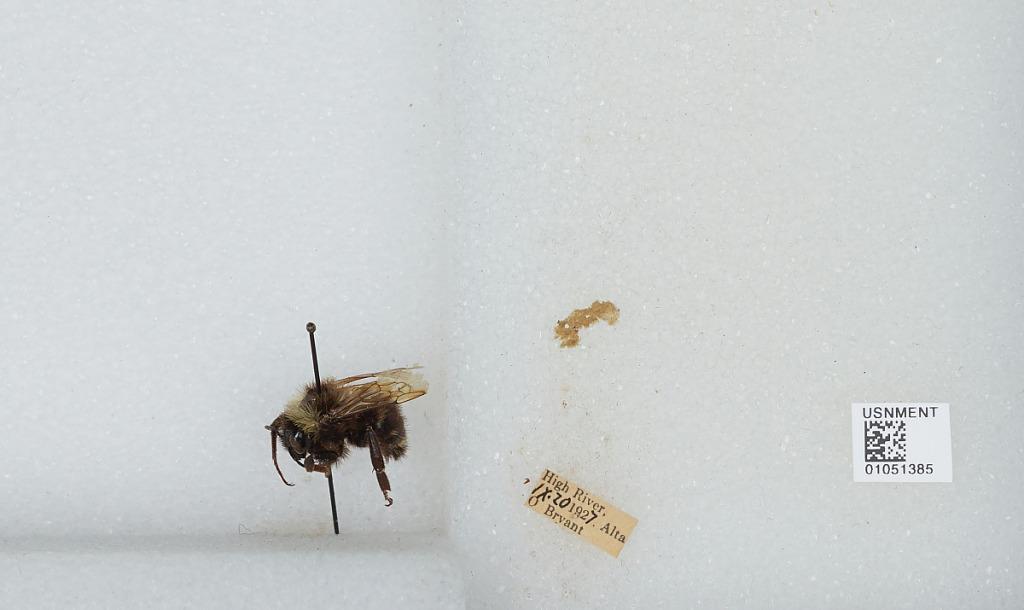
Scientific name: Bombus sp.
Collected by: O. Bryant
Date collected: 1927-9-20
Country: Canada
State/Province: Alberta
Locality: High River
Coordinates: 50.5808, -113.874